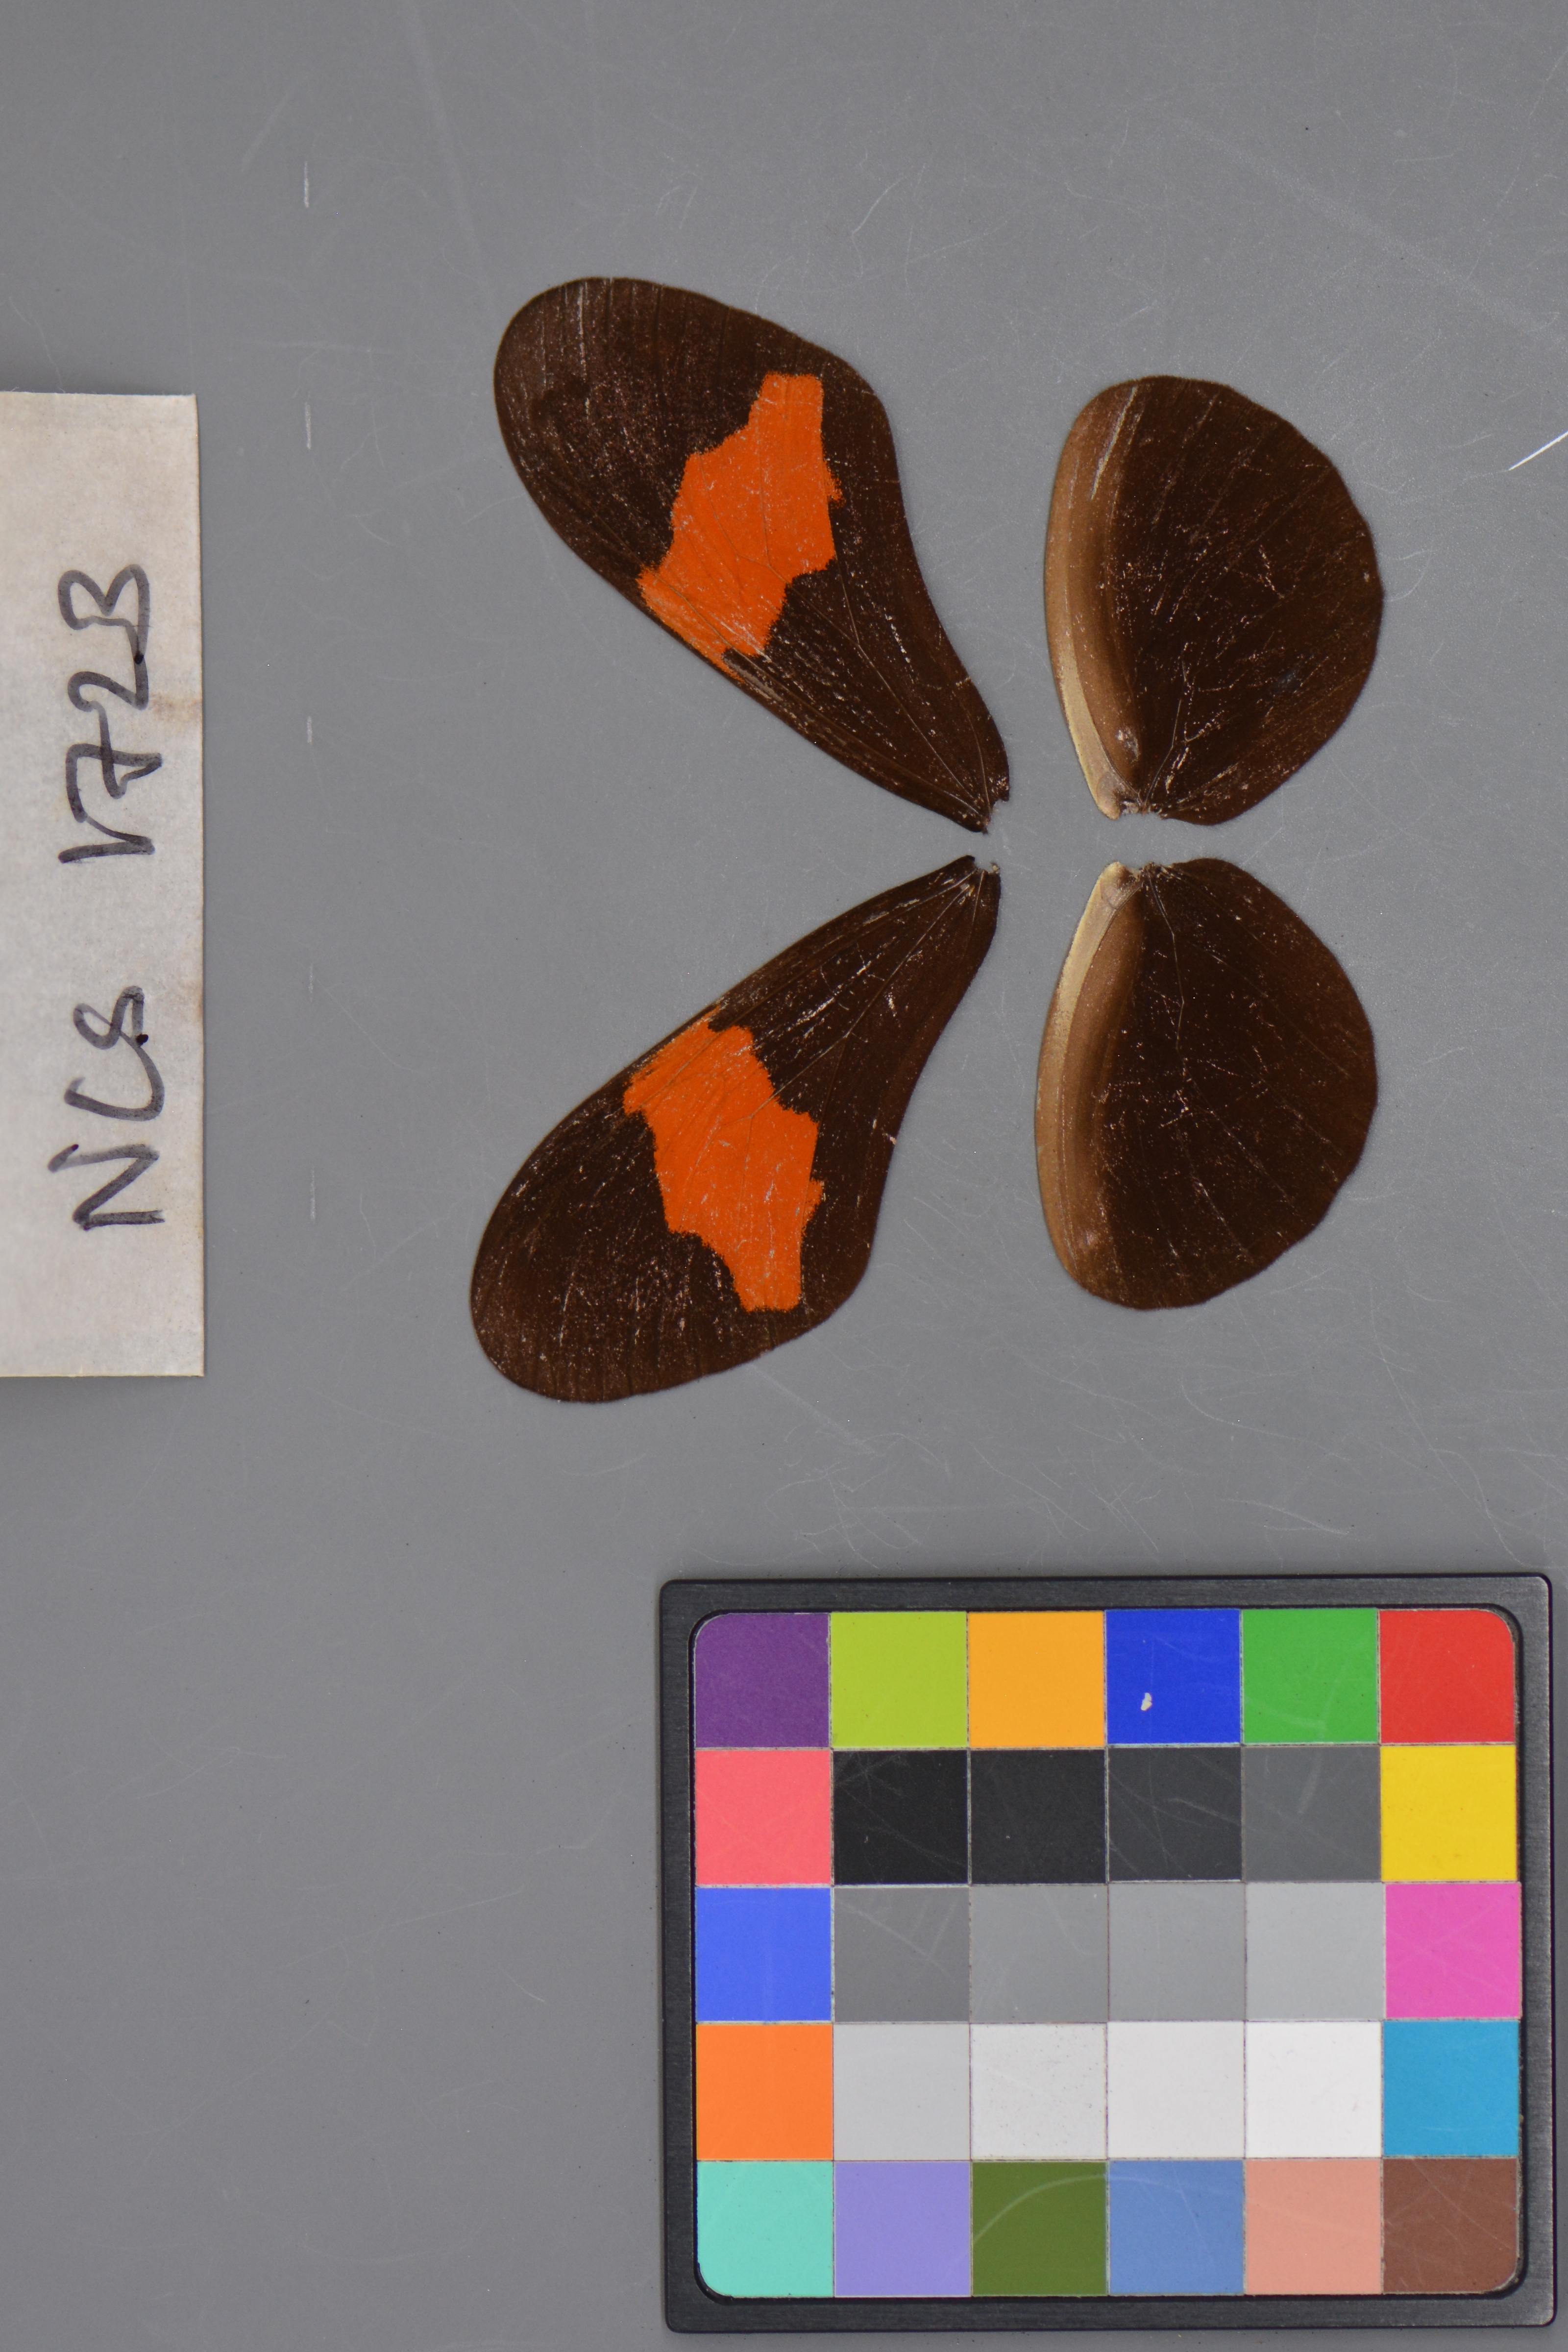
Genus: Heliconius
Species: erato
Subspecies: hydara
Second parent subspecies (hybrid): petiverana
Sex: male
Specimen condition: dorsal
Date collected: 25-Oct-08